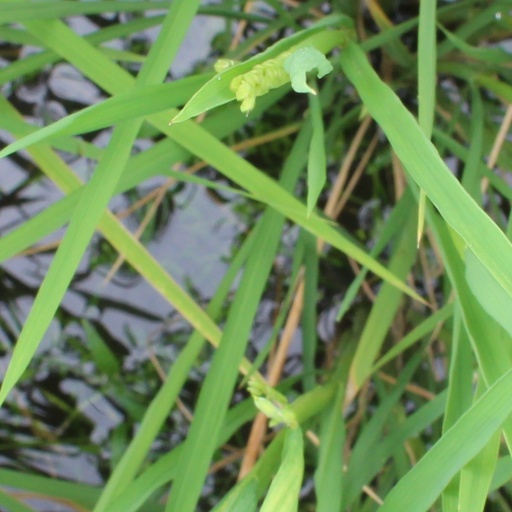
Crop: rice